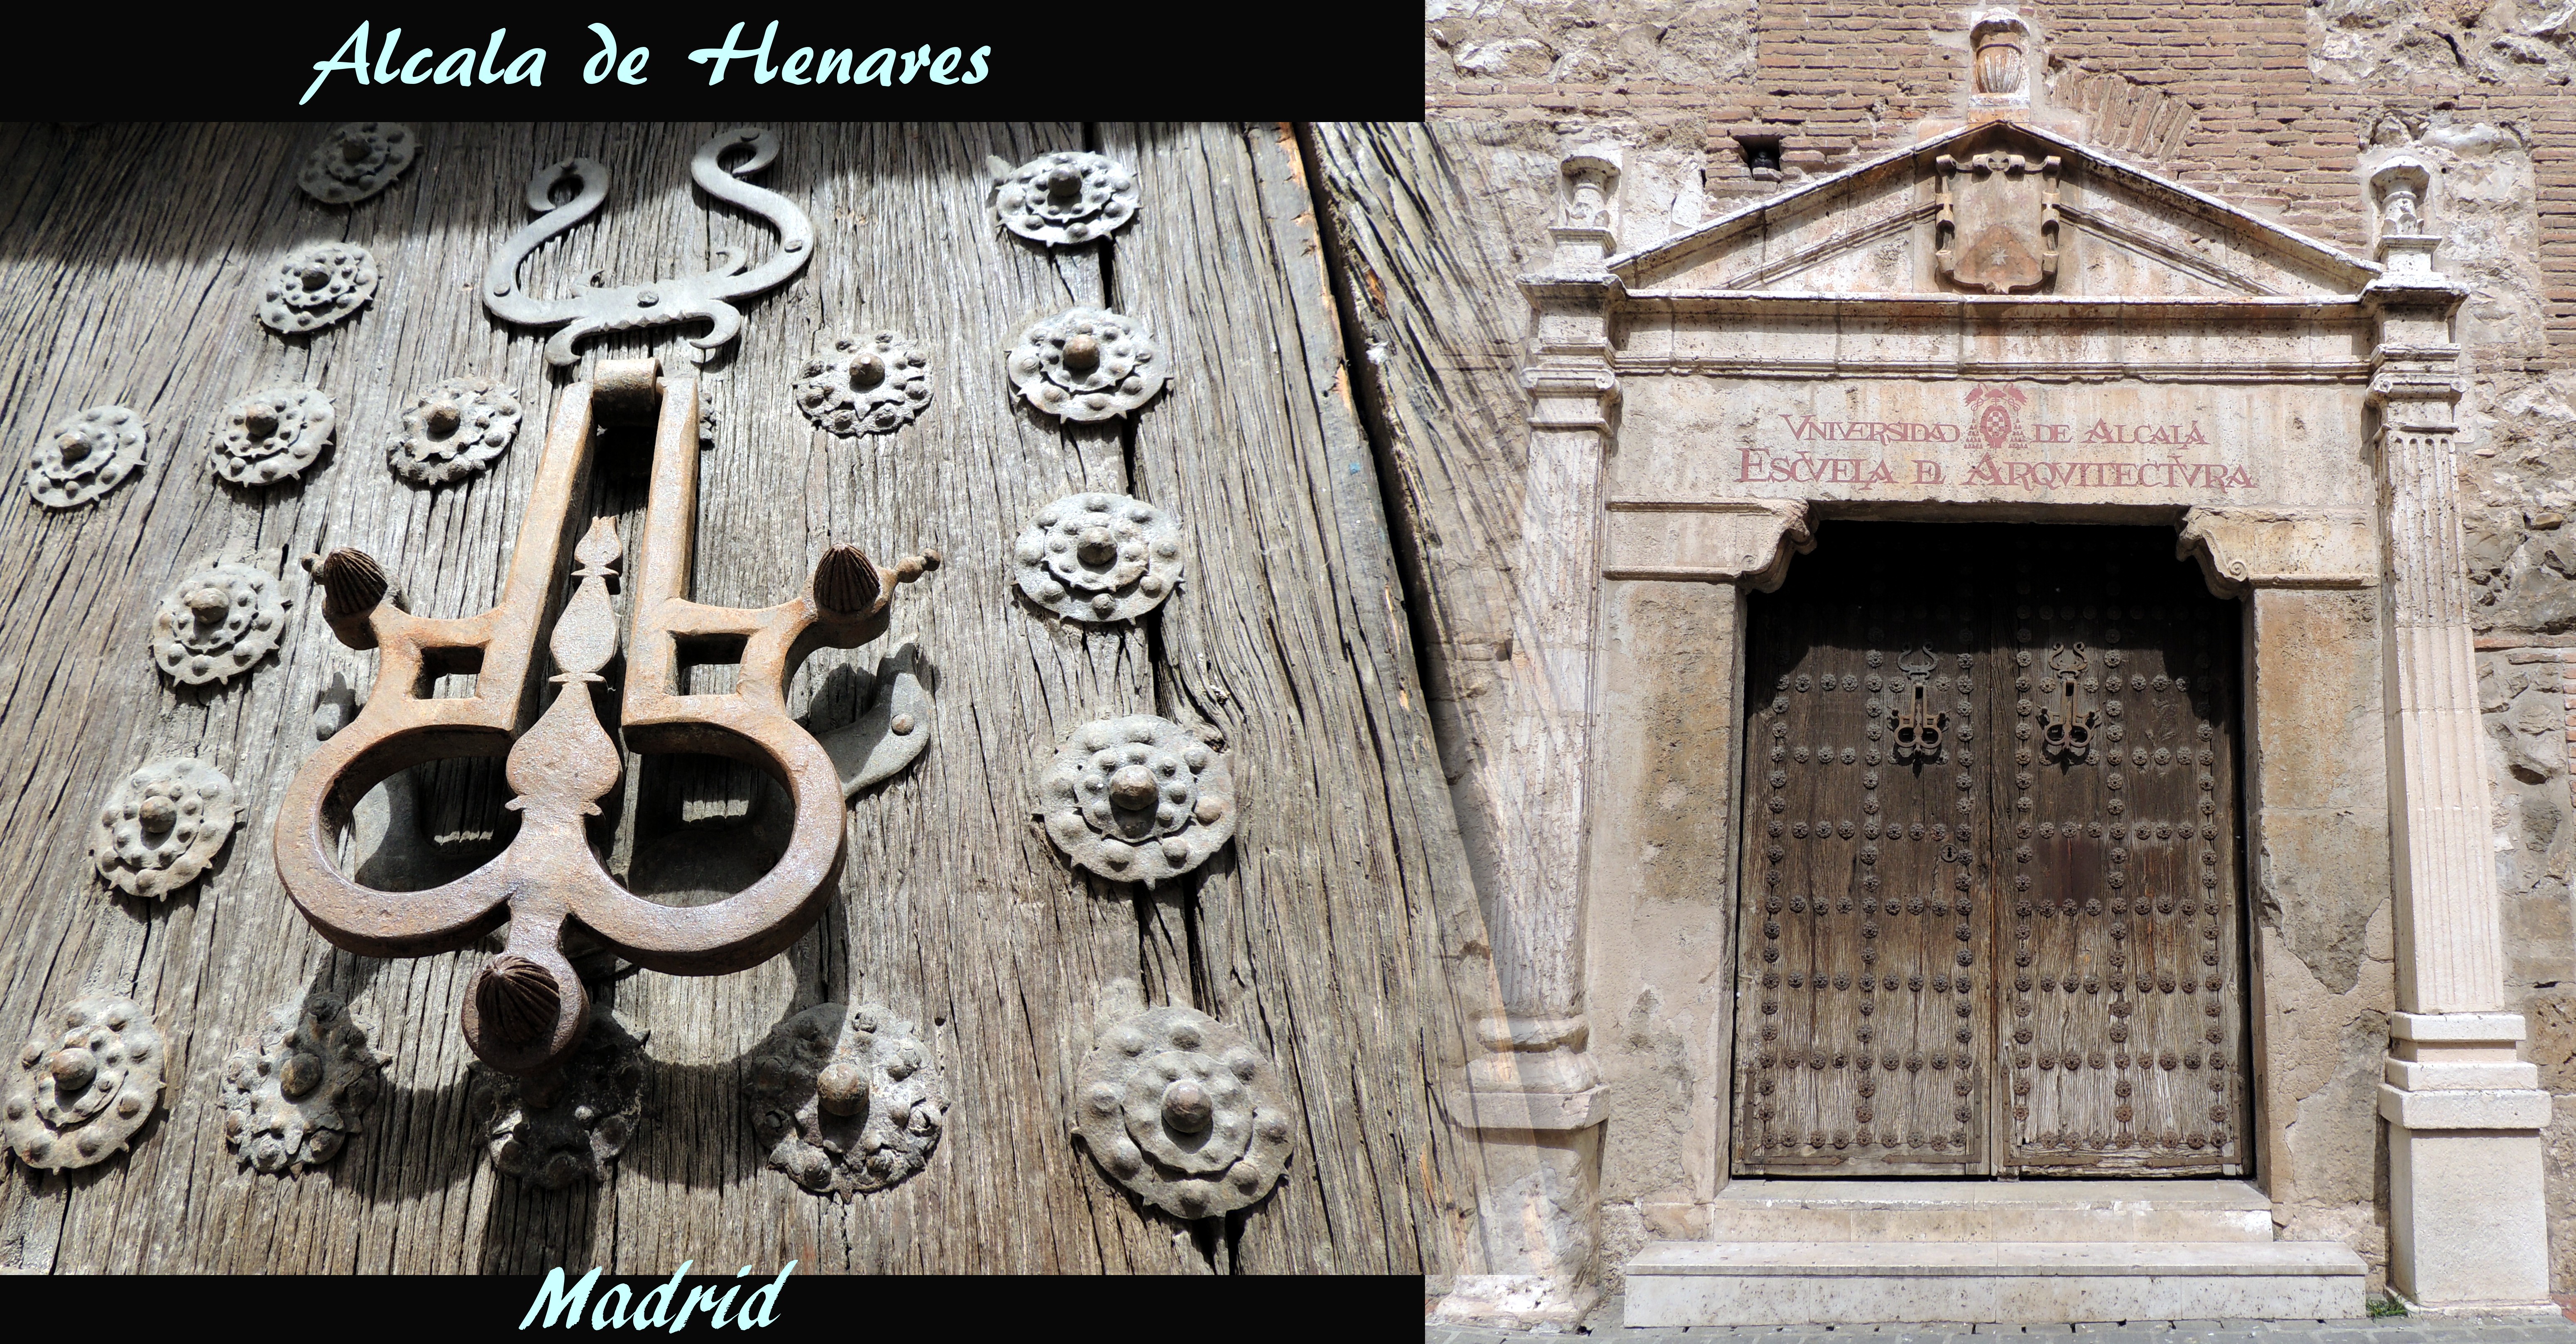
ancient history